Sky position (RA, Dec in degrees): 174.758, 10.613
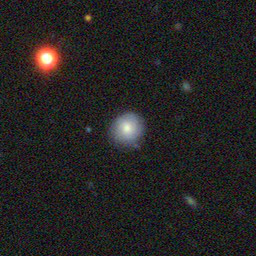
Galaxy morphology: Round Smooth Galaxies